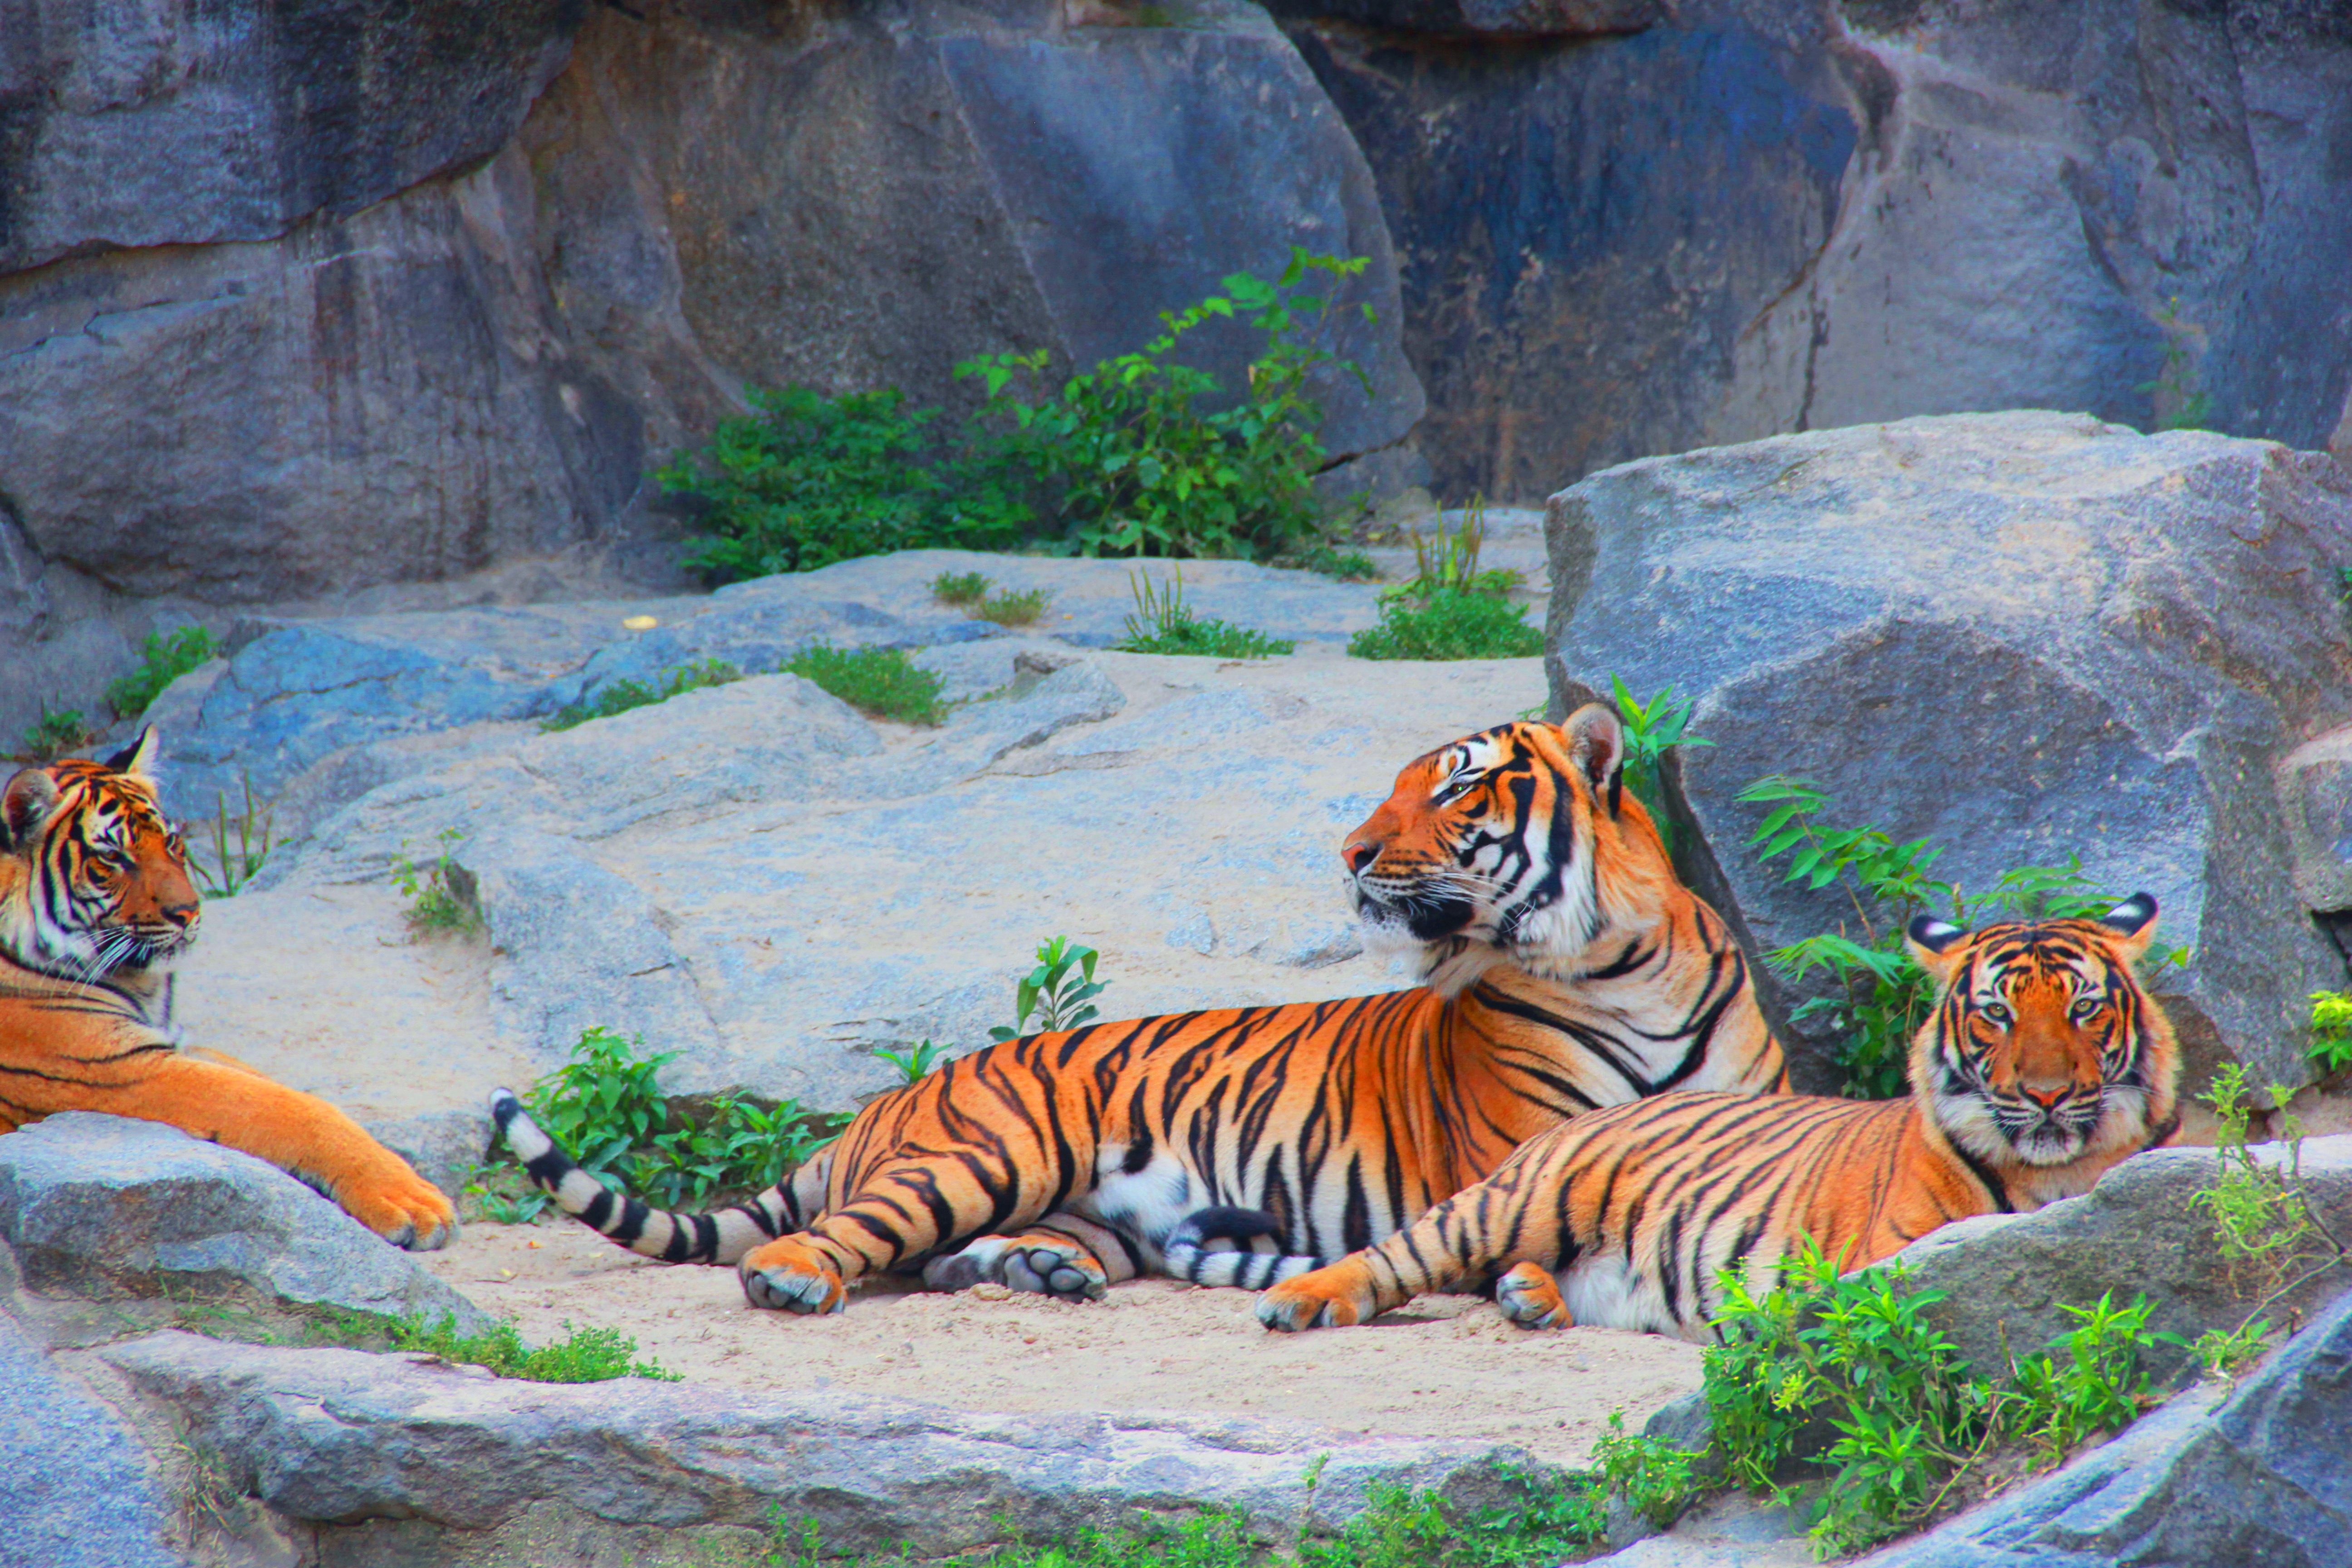
adventure, animal, wildlife, zoo, jungle, cat, fauna, tiger, mieze, animal world, couples, dangerous, big cats, cat like mammal, landmark angerpark